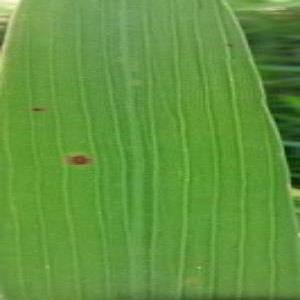
Disease: Brownspot